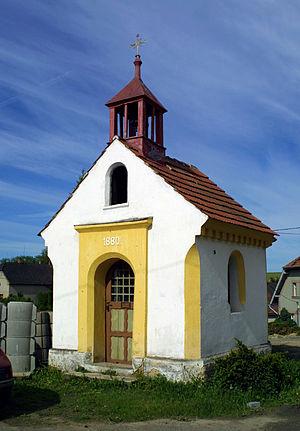
Černíkovice est une commune du district de Plzeň-Nord, dans la région de Plzeň, en République tchèque. Sa population s'élevait à 78 habitants en 2019.